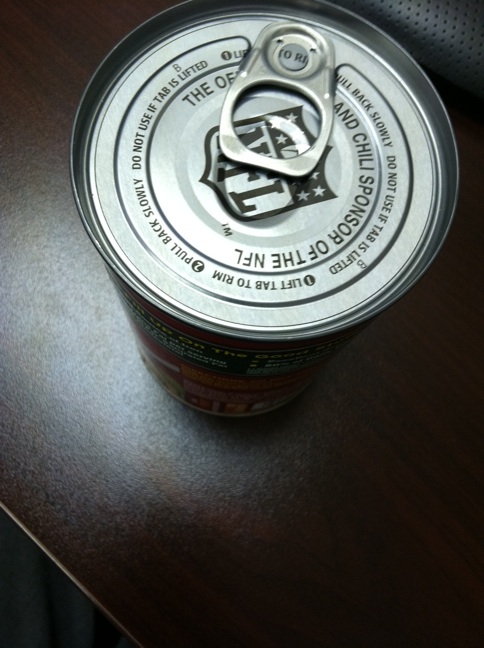Question: What is the expiration date?
Answer: unanswerable